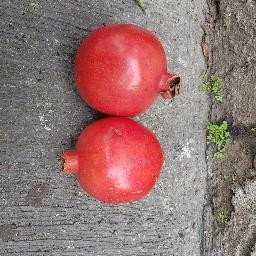
Fruit: Pomegranate
Quality: Good